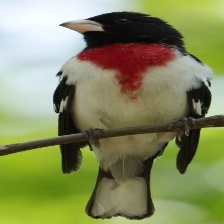
Species: ROSE BREASTED GROSBEAK
Scientific name: PHEUCTICUS LUDOVICIANUS